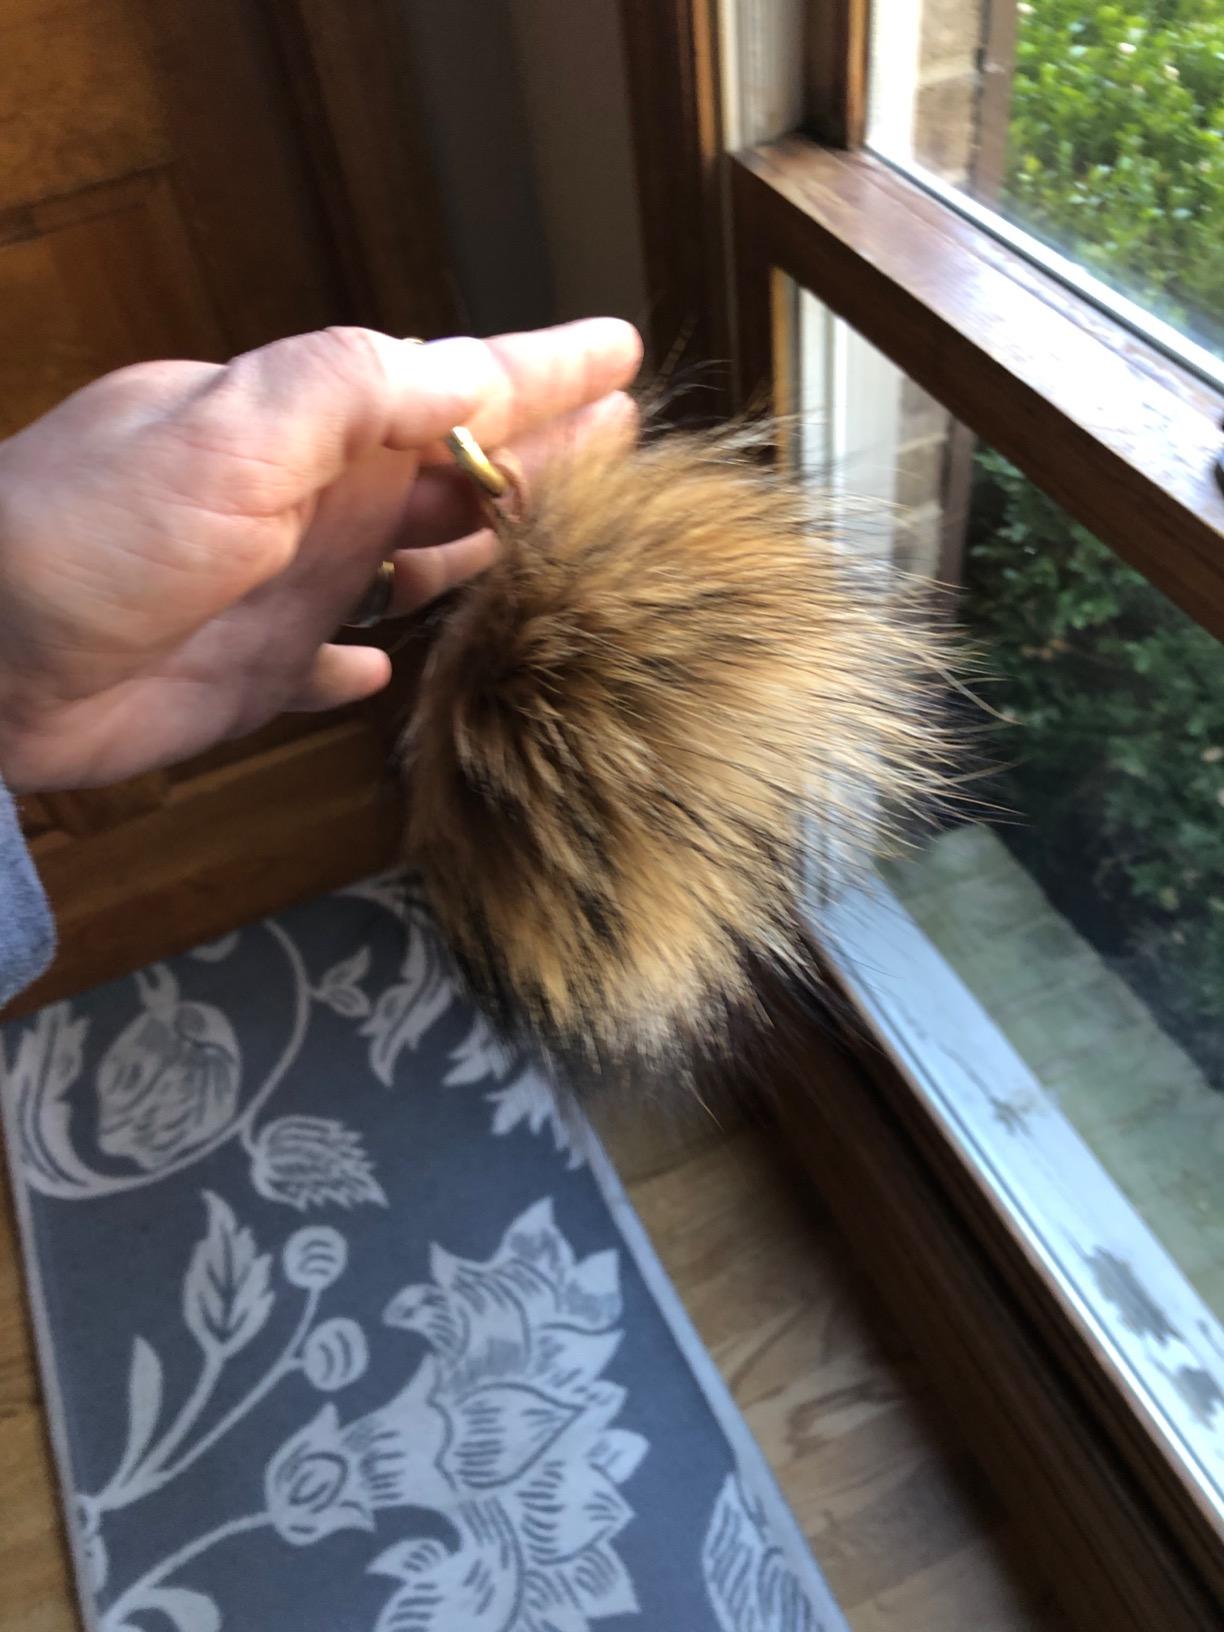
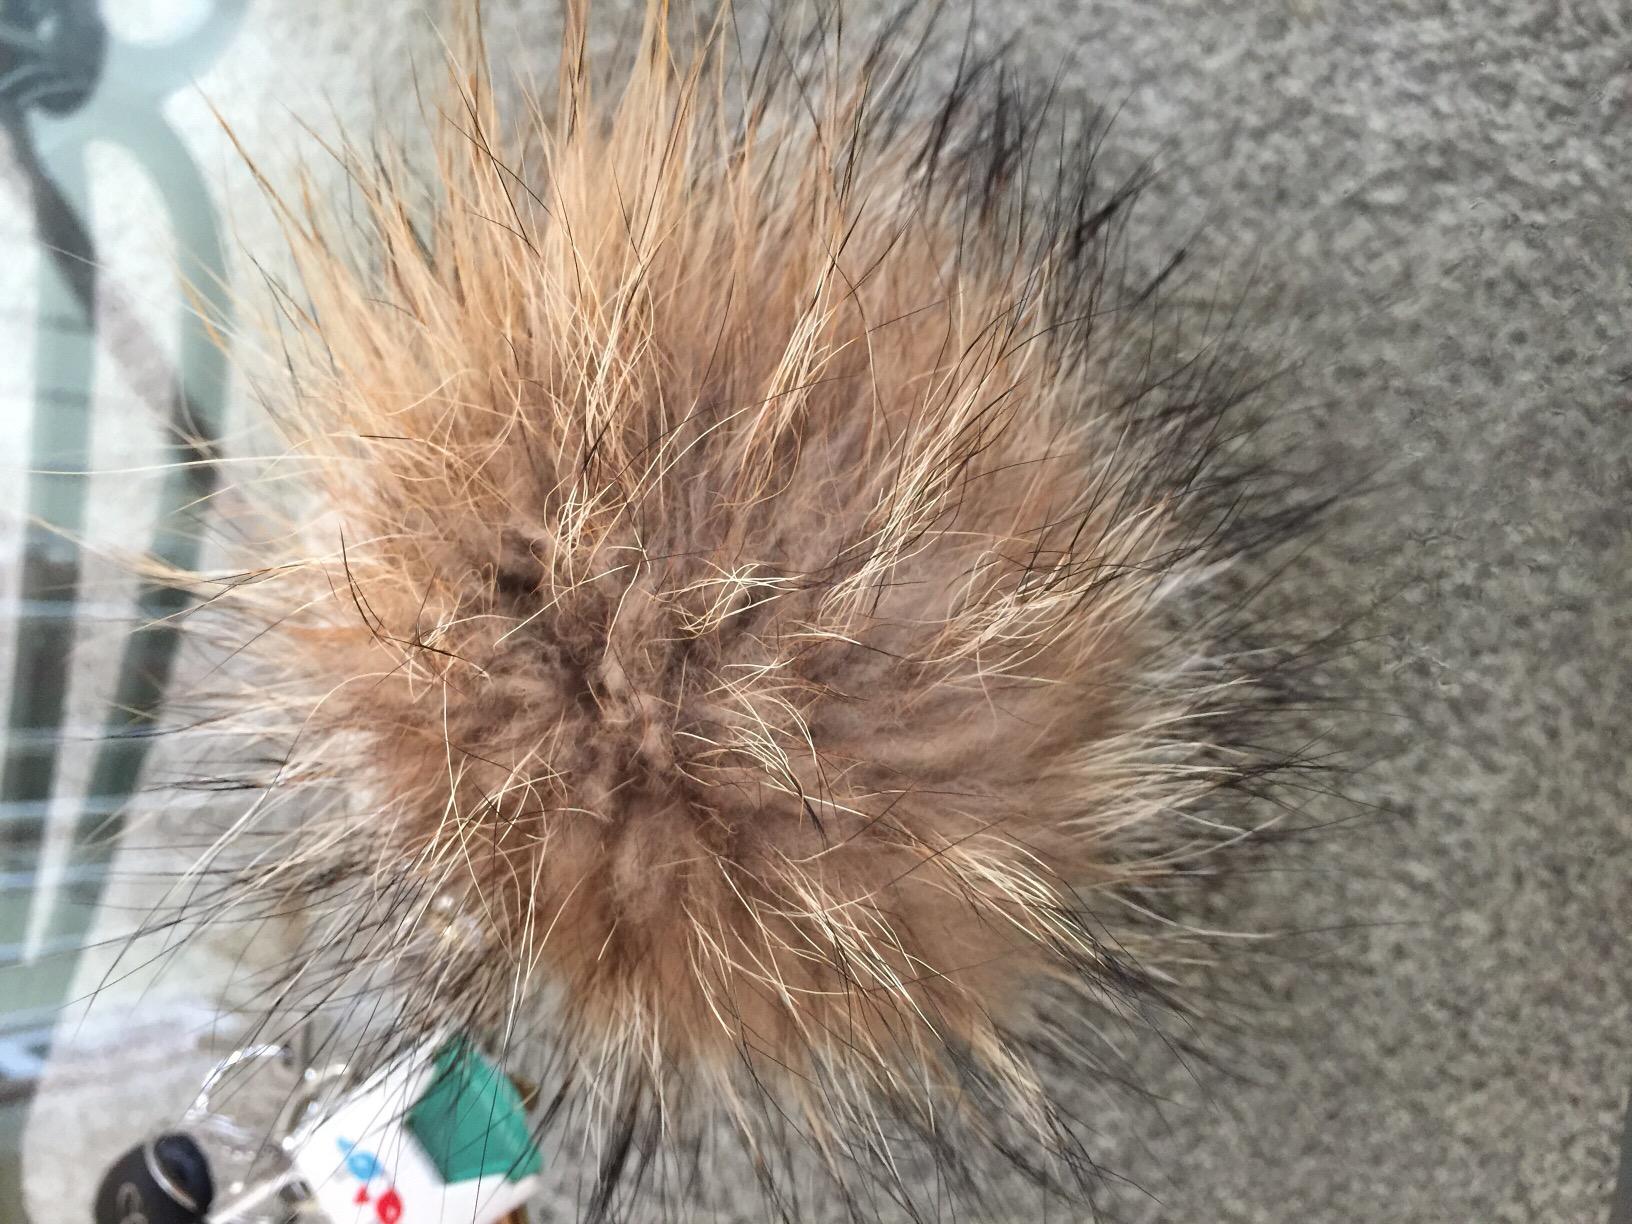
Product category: accessories_keychain
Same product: yes